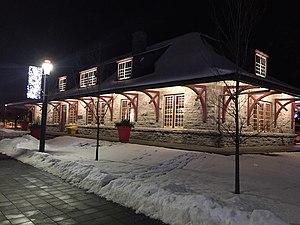
La vieille gare de Saint-Jérôme, un soir de novembre 2018.
Saint-Jérôme est une ville canadienne du Québec, chef-lieu de la MRC de La Rivière-du-Nord, dans la région des Laurentides. Elle a été créée en 2002 à la suite de la fusion des villes de Bellefeuille, Lafontaine, Saint-Antoine et de l'ancienne ville de Saint-Jérôme.